The Devil's Playground (1946 film)

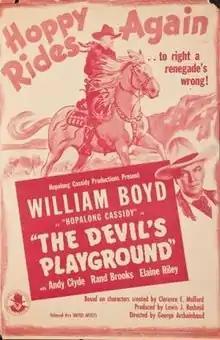
Theatrical release poster

The Devil's Playground is a 1946 American Western film directed by George Archainbaud and written by Ted Wilson. The film stars William Boyd, Andy Clyde, Rand Brooks, Elaine Riley and Robert Elliott. The film was released on November 15, 1946, by United Artists.